Bydgoszcz Canal

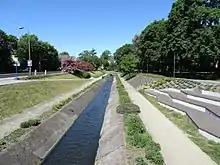
Renovated section of the canal

In 1951, the state-owned "Bydgoszcz Shipping company" was established, managing inland ports located along the Vistula-Oder waterway: Bydgoszcz, Ujście, Krzyż Wielkopolski, Kostrzyn nad Odrą and Poznań. Post-war transport of freight traffic on the Canal reached its peak in the 1970s, but after 1980, it quickly collapsed.